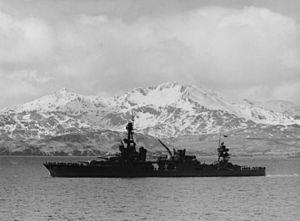
L’USS Louisville était un croiseur lourd et le troisième navire de classe Northampton. Le 6 janvier, puis le 5 juin 1945, il est touché par des kamikaze lors de la Guerre du Pacifique.